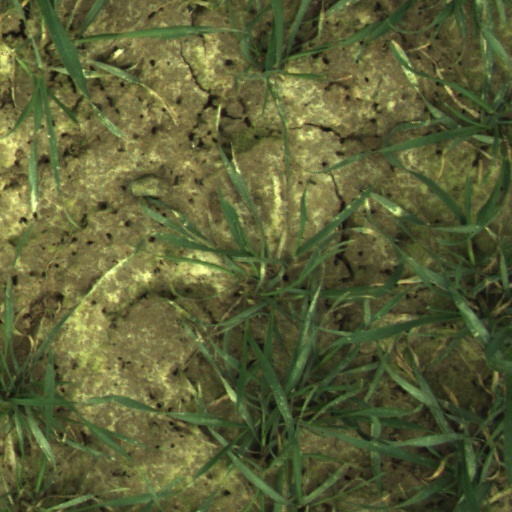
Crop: wheat